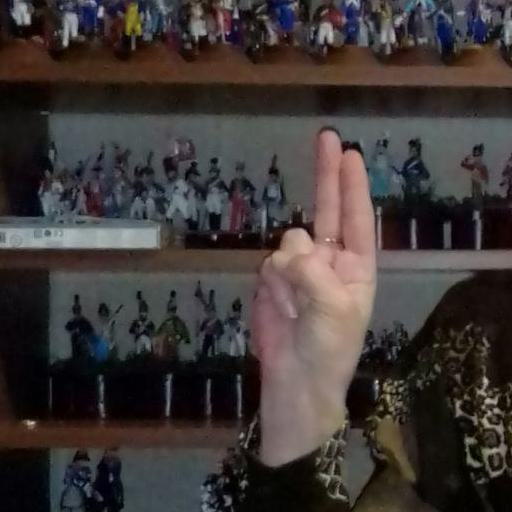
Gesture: two_up